Question: What is seen in the picture?
Tambaya: Me aka gani a cikin hoton?
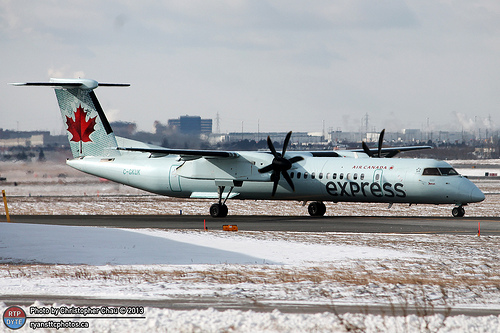
Answer: Aeroplane.
Amsa: Jirgin sama.